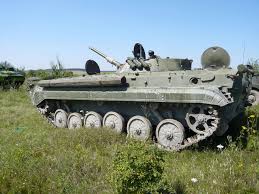
Label: BMP-1